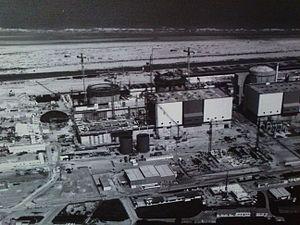
Centrale nucléaire de Gravelines -construction
La centrale nucléaire de Gravelines est une centrale nucléaire se situant dans la commune de Gravelines à environ 20 kilomètres à l'ouest de Dunkerque, 25 km à l'est de Calais et 85 km au nord-ouest de Lille, principale ville de la conurbation transfrontalière Lille-Roubaix-Tourcoing-Mouscron qui constitue l'une des zones urbaines les plus peuplées de France et de Belgique.
L'histoire du programme nucléaire civil de la France relate le cheminement qui a conduit la France à devenir le deuxième pays producteur d'électricité nucléaire dans le monde, tant par le nombre de réacteurs en activité que par la puissance installée et la quantité d'énergie électrique produite. Depuis les années 1990, les trois quarts de l’électricité française sont d’origine nucléaire ; en 2018 cette part est de 71,7 %.